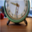
Label: clock